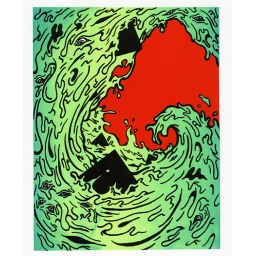
4 layer print, yellow green split fountain, blood orange, black, and gloss over black